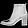
Label: Ankle boot